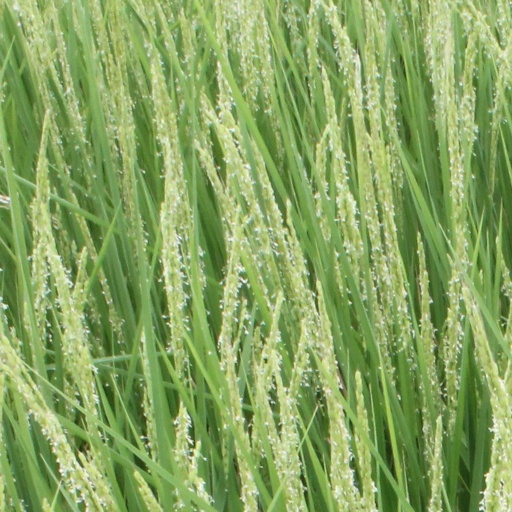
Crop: rice